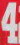
Number: 4